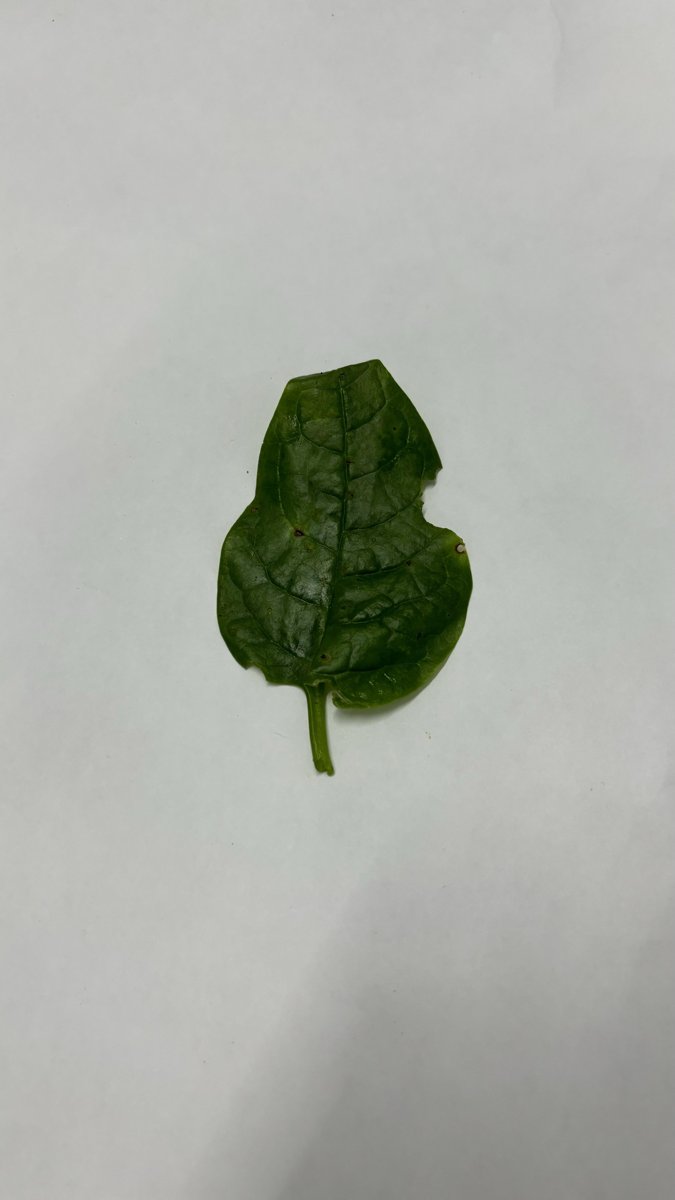
Label: Healthy-Leaf